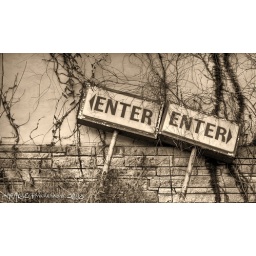
Found these signs leaning against an old building outside of Galinburg TN